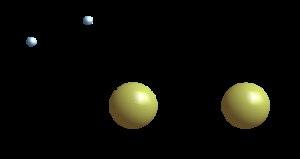
La décohérence quantique est une théorie susceptible d'expliquer la transition entre les règles physiques quantiques et les règles physiques classiques telles que nous les connaissons, à un niveau macroscopique. Plus spécifiquement, cette théorie apporte une réponse, considérée comme étant la plus complète à ce jour, au paradoxe du chat de Schrödinger et au problème de la mesure quantique.